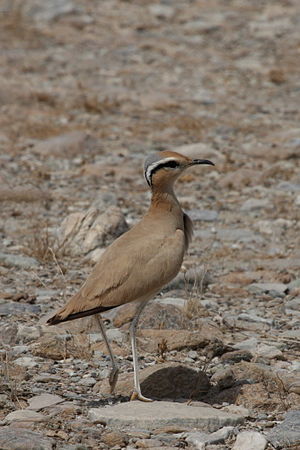
Ørkenløber
Ørkenløber er en fugl, der ses som en tilfældig gæst i Danmark fra Nordafrika eller Mellemøsten.